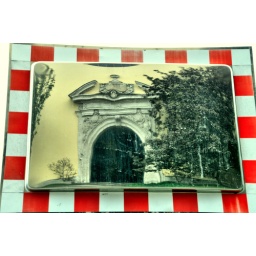
door in the mirror